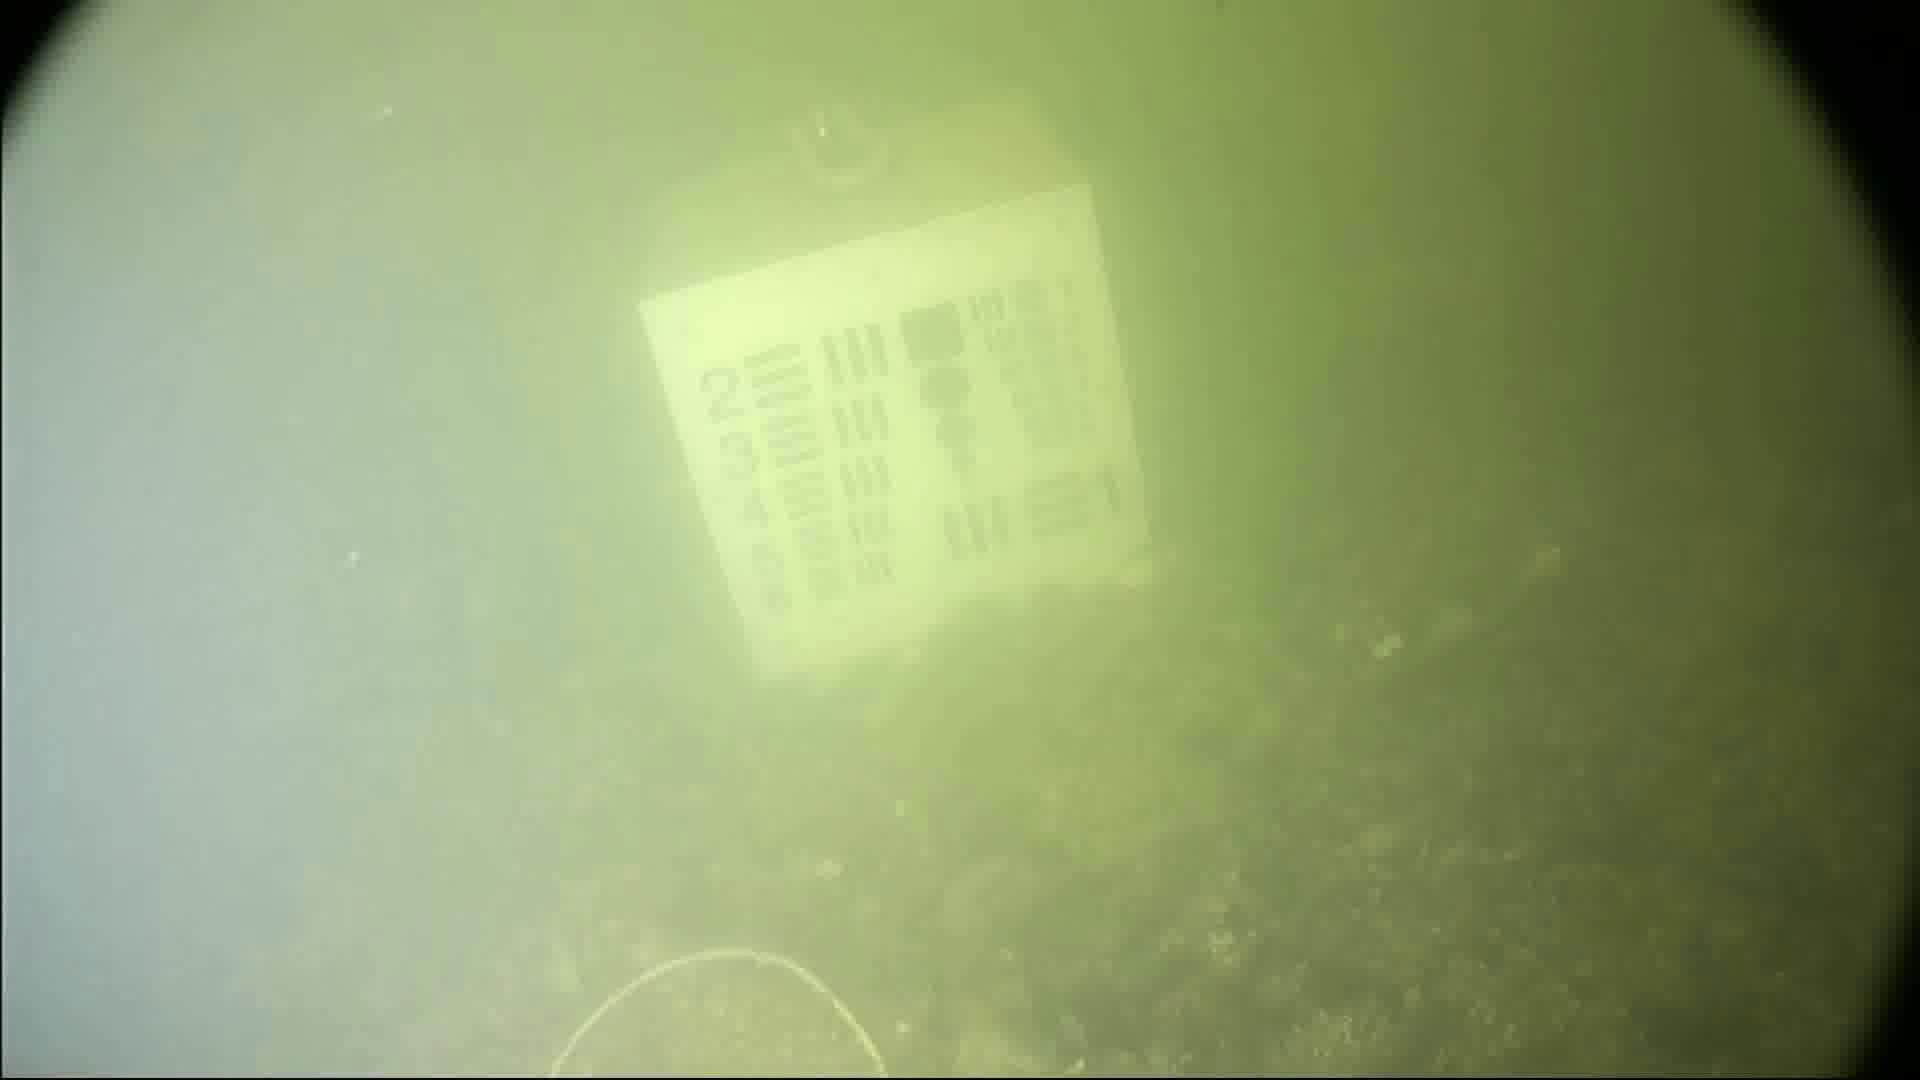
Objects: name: crab